Swimming at the 2015 World Aquatics Championships – Women's 4 × 200 metre freestyle relay

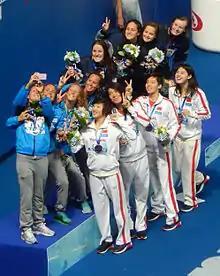
Victory Ceremony

The Women's 4 × 200 metre freestyle relay competition of the swimming events at the 2015 World Aquatics Championships in Kazan, Russia, was held on 6 August with the heats and the final.